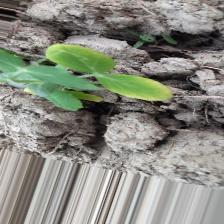
Label: Normal